Royal Aircraft Factory S.E.2

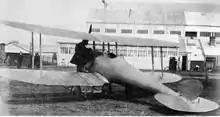
The Royal Aircraft B.S.1 in its original form

The B.S.1 was first flown by Geoffrey de Havilland early in 1913, demonstrating excellent performance, with a maximum speed of 91.7 mph (147.6 km/h), a stalling speed of 51 mph (82 km/h) and a rate of climb of 900 ft/min (4.6 m/s), despite the engine only delivering about 82 hp (61 kW) instead of the promised 100 hp. De Havilland was not satisfied with the control afforded by the small rudder and designed a larger replacement, but on 27 March 1913, before the new rudder could be installed, he crashed the B.S.1, breaking his jaw and badly damaging the aircraft.